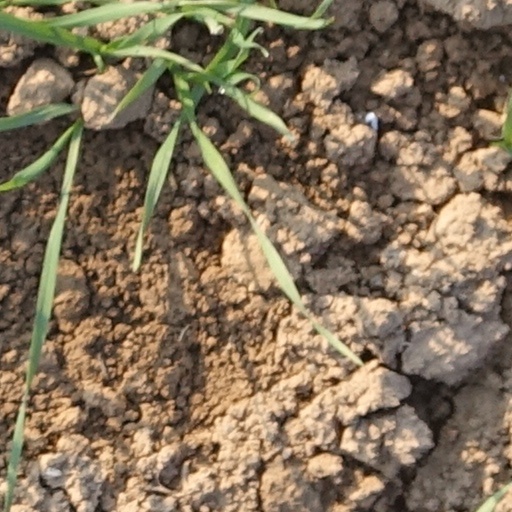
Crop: wheat